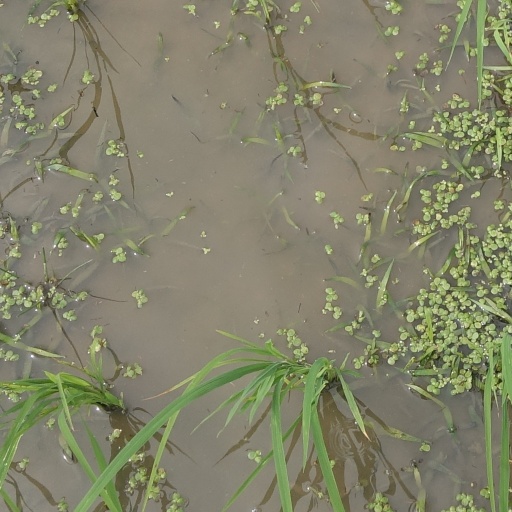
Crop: rice